D. W. Moffett

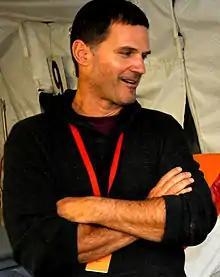
Moffett in Afghanistan, 2009

Donald Warren Moffett (born October 26, 1954) is an American film, stage, and television actor. He began his career in stage productions in Chicago before starring in the original New York City production of Larry Kramer's "The Normal Heart" in 1985. He subsequently starred in a Broadway production of "The Boys of Winter" the same year. He made his feature film debut in Bob Rafelson's thriller "Black Widow" (1987) before portraying a serial killer in the thriller "Lisa" (1990).